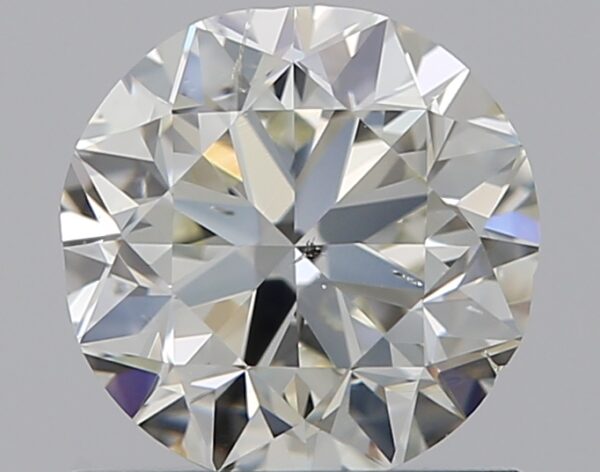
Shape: round
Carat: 1
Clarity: SI1
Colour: J
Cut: VG
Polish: EX
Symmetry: GD
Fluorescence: F
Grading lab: GIA
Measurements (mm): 6.13 x 6.25 x 4.03